Gaskill Brothers' Stone Store

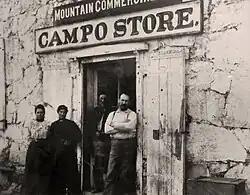
Campo Stone Store in 1900

The Gaskill Brothers Stone Store (also known as the Campo Stone Store) is a historical building in Campo, California, built in 1868 by the Gaskill brothers as a general store. It is a California Historical Landmark No. 411, listed on November 15, 1948. All goods were stocked in bulk and sold by weight as the customer wanted, except prepackaged Arbuckle Coffee and Lion Coffee. The Gaskill Brothers' Stone Store Museum is run by the Mountain Empire Historical Society.